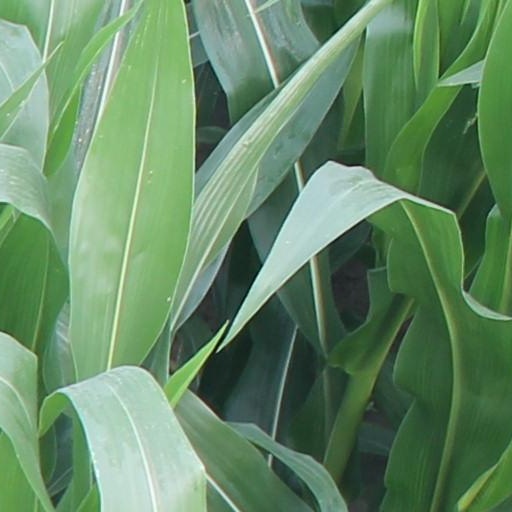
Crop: maize; corn